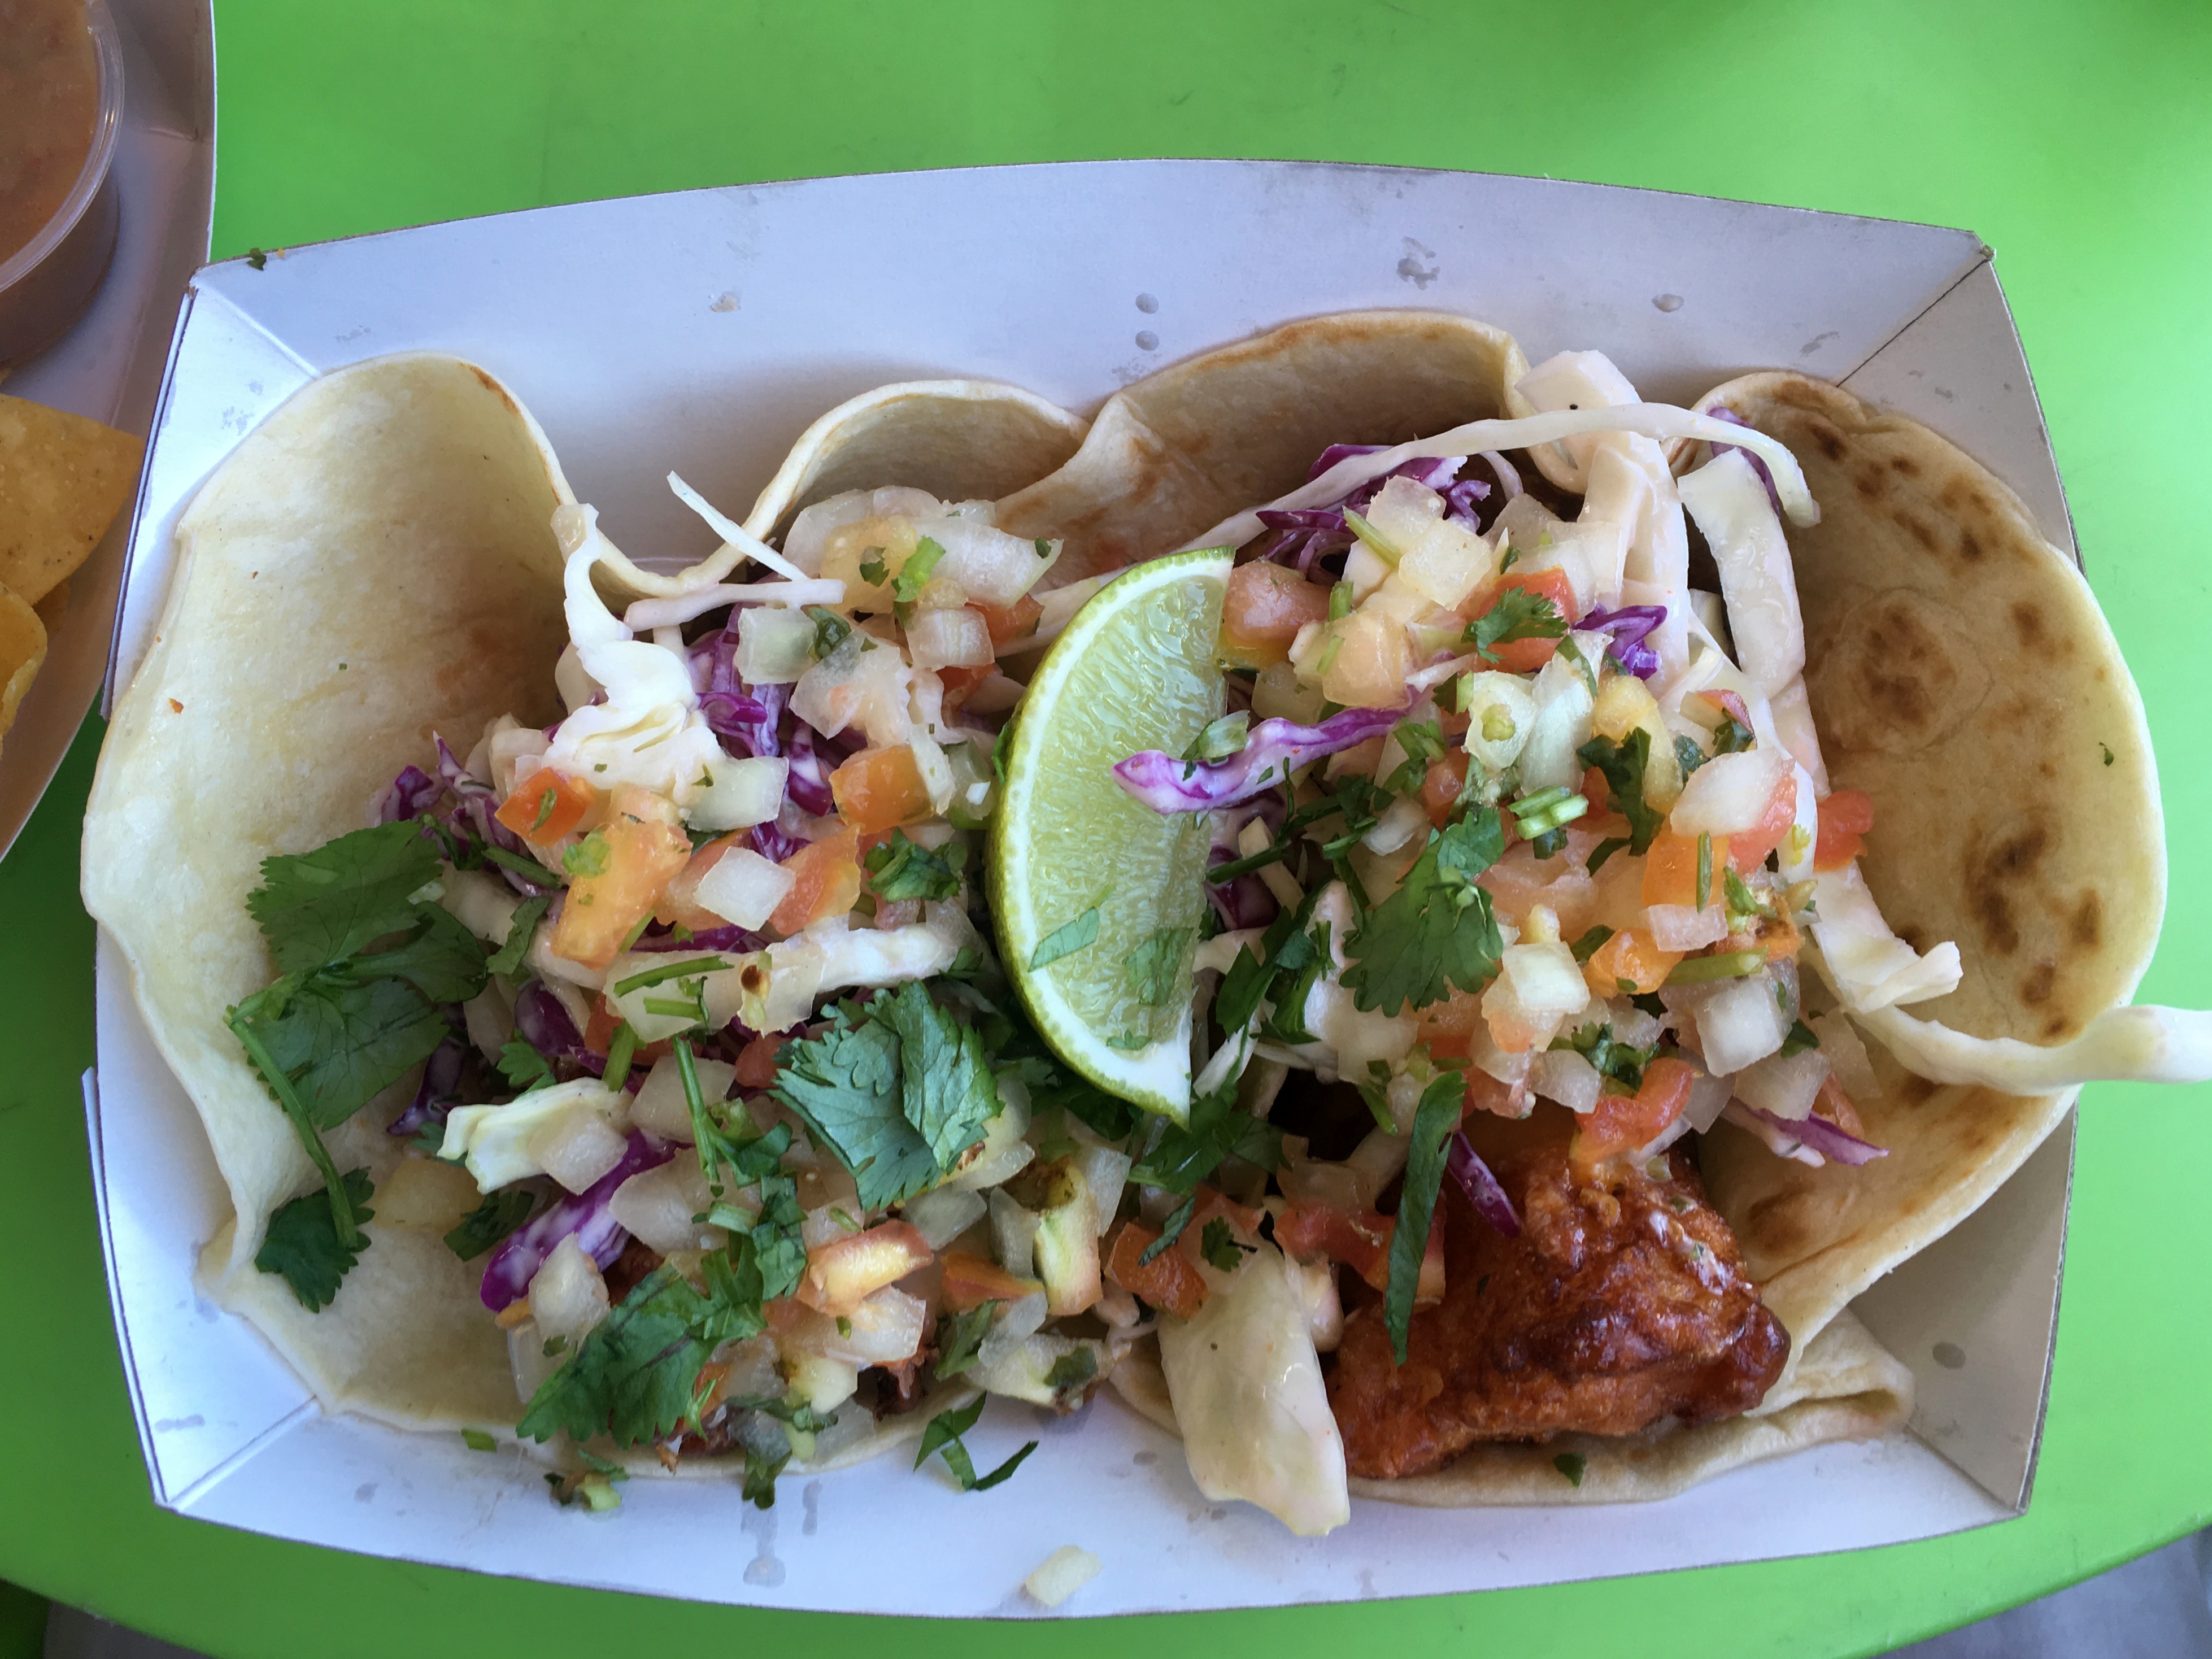
dish, meal, food, salad, produce, vegetable, lunch, cuisine, taco, tostada